St. John's Church, Kolkata

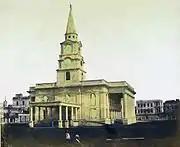
St John's Cathedral Calcutta 1851

The land for the St. John's Church was donated by the Maharaja Nabo Kishen Bahadur, the founder of the Shovabazar Raj Family. The foundation stone was laid by Warren Hastings, the Governor General of India on 6 April 1784. Two marble plaques at the entrance mark the two historic events.